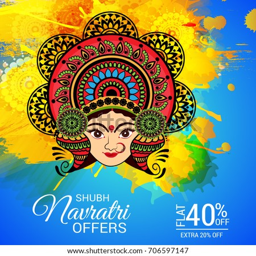
vector illustration of a banner for happy navratri .